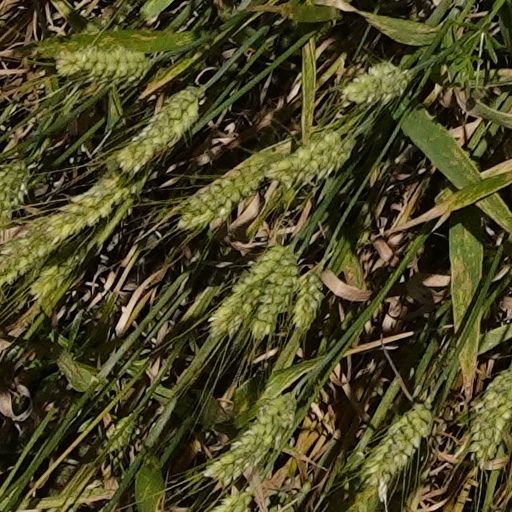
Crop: wheat